Egypt–New Zealand relations

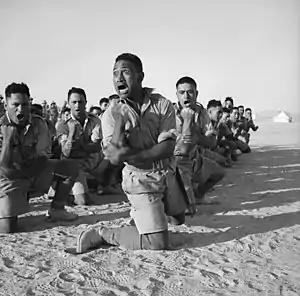
New Zealand soldiers from the Māori Battalion performing the Haka in Helwan, Egypt; 1941

Egypt and New Zealand share a brief common history in the fact that both nations formed part of the British Empire. The first official contact between Egypt and New Zealand was during World War I when in October 1914, troops from the New Zealand Expeditionary Force landed in Egypt and assisted in repulsing an Ottoman attack on the Suez Canal in February 1915. During the war, New Zealand forces partook in the Senussi Campaign and Sinai and Palestine Campaigns. After the war, in February 1922, Egypt obtained its independence from the United Kingdom after the issuance of the "Unilateral Declaration of Egyptian Independence".